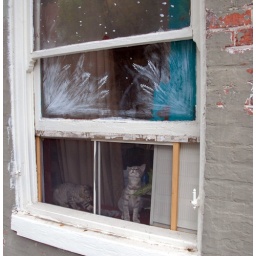
Two kittens playing with each other in this funky old home in a cute part of Fells Point in Baltimore